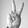
ASL letter: V